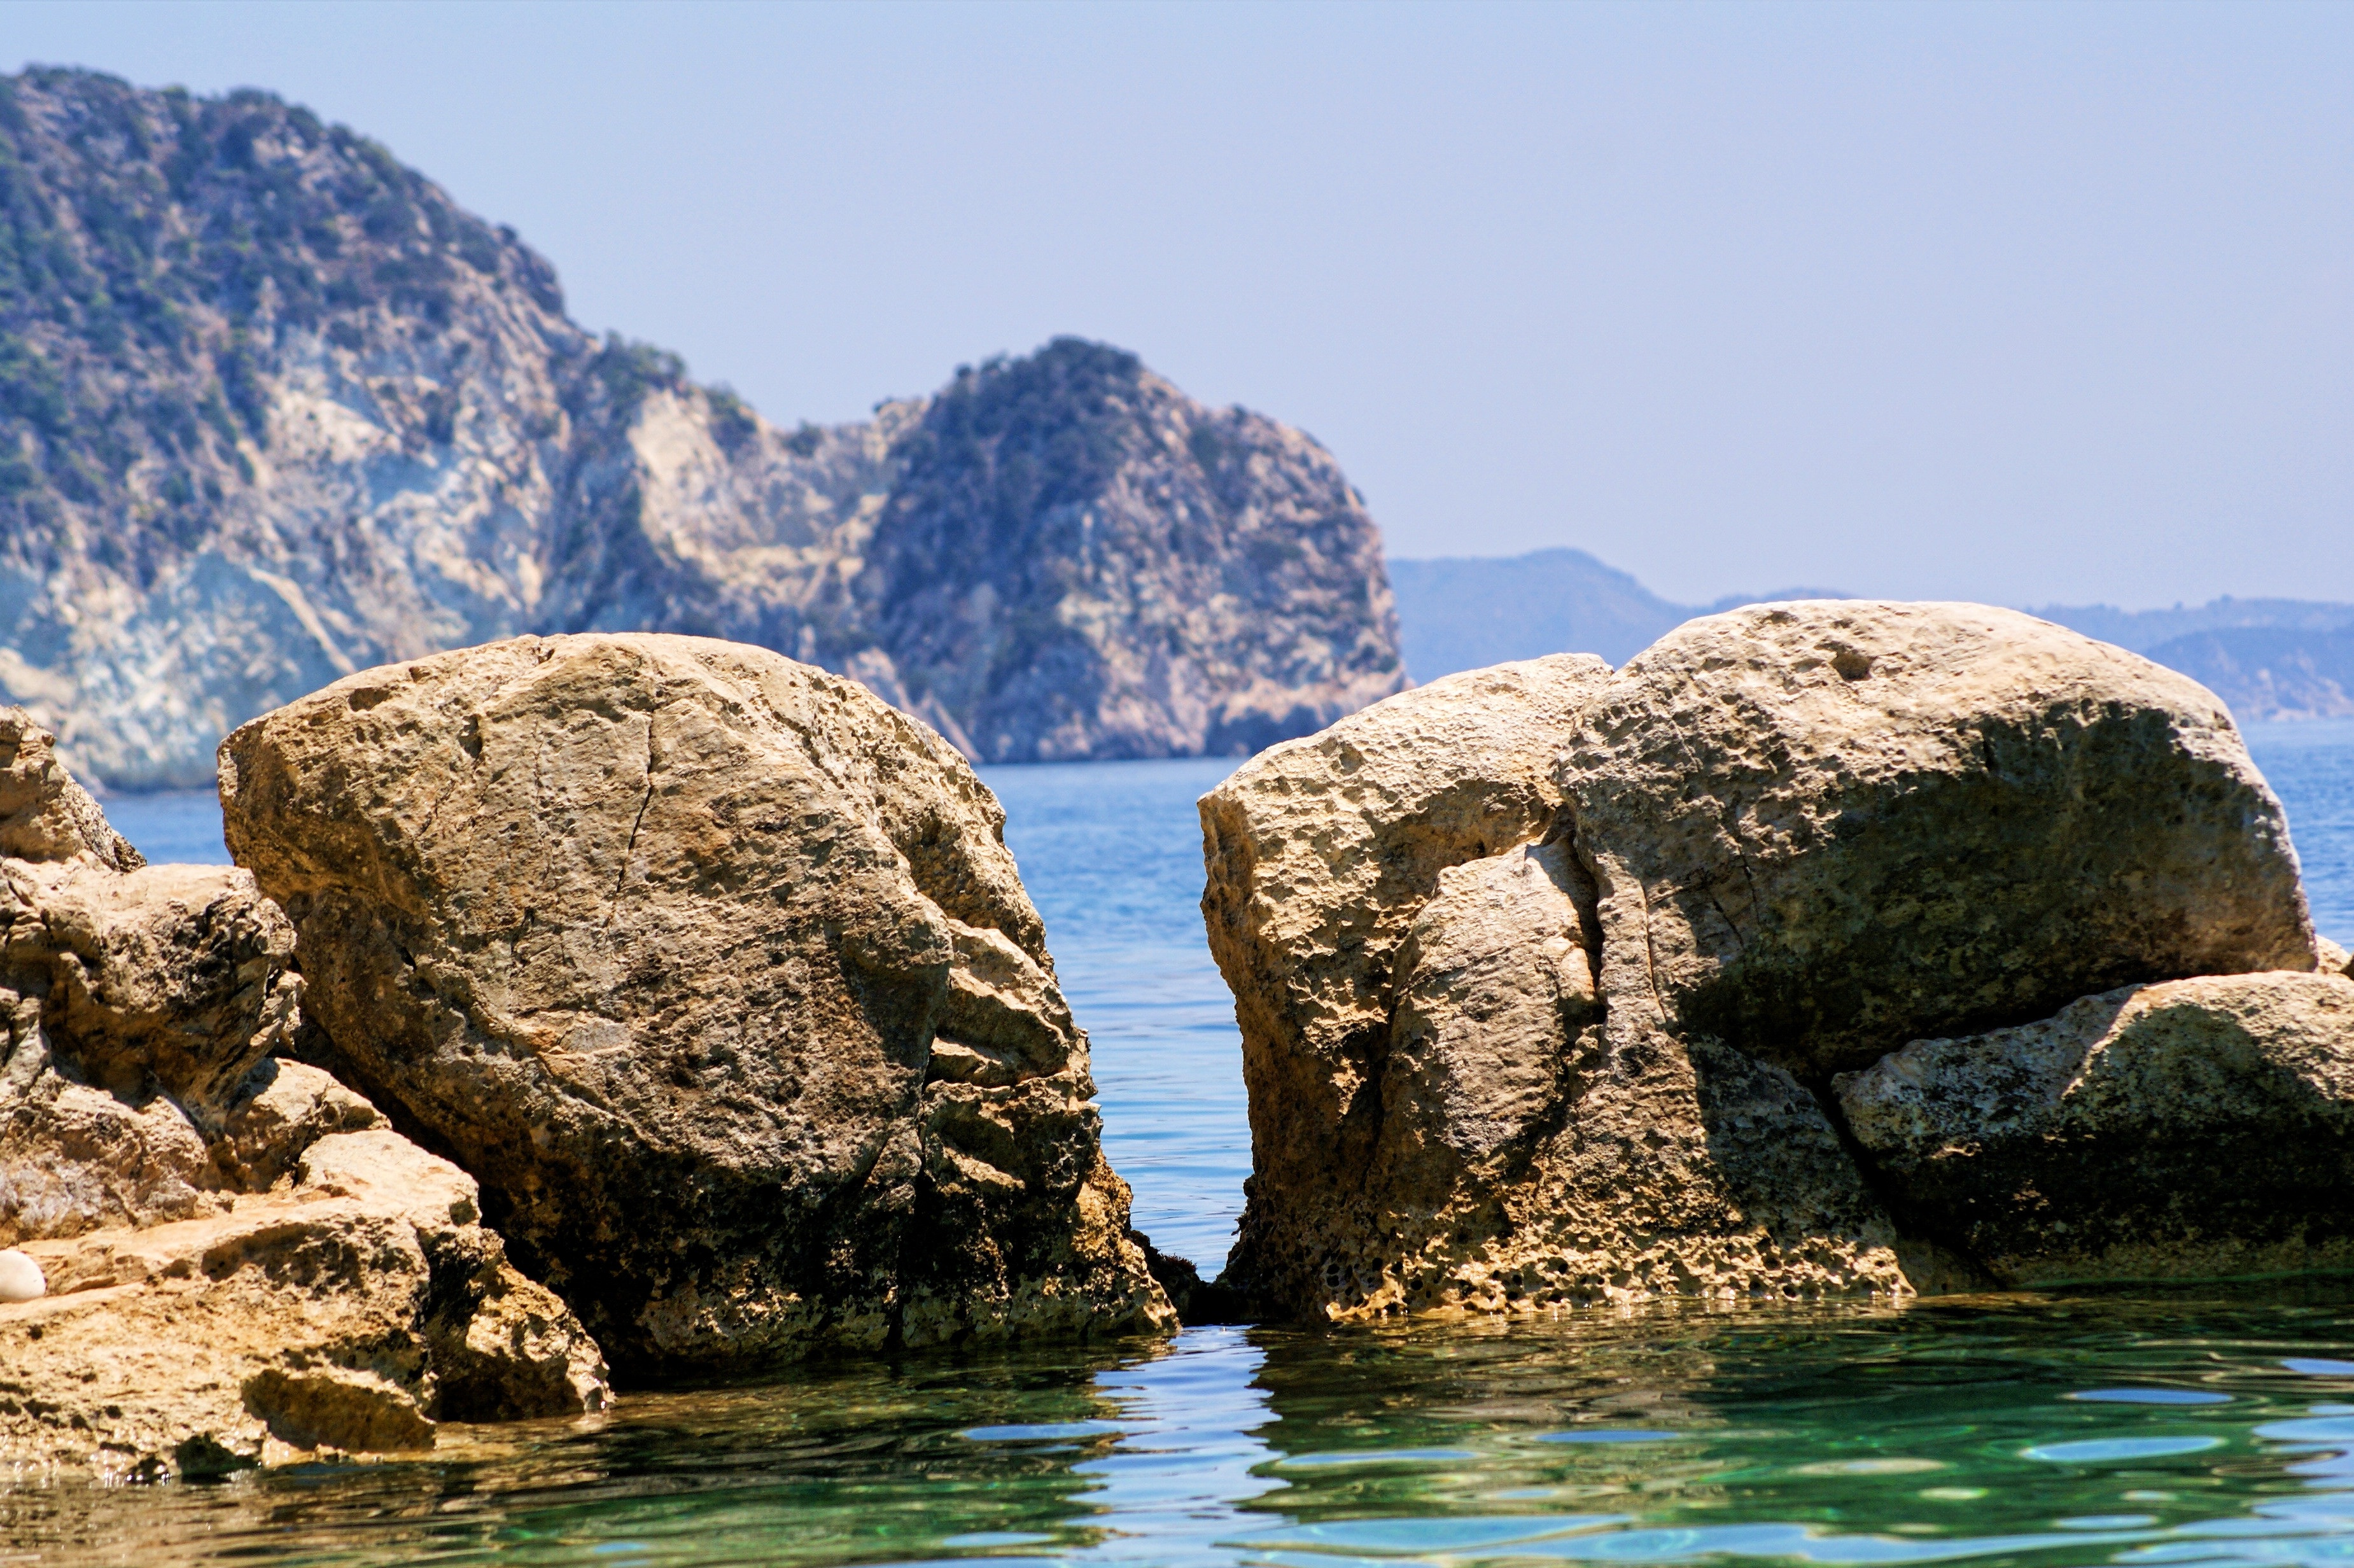
sea, coast, rock, mountain, formation, cliff, bay, stack, terrain, greece, cape, zakynthos, landform, marathias beach